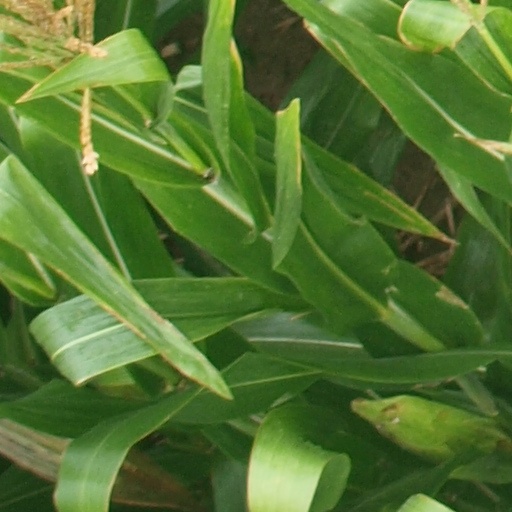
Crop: maize; corn